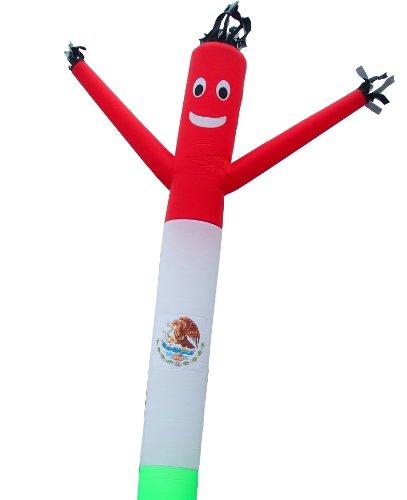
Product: LookOurWay Flag Themed Air Dancers Inflatable Tube Man Attachment, 20-Feet (Blower Not Included)
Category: Toys & Games | Sports & Outdoor Play
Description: Comes with 1 20ft Mexican Flag themed Air Dancers inflatable tube man attachment NO BLOWER.
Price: $81.39
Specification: Product Dimensions:         12 x 2 x 11 inches ; 2.5 pounds    |Shipping Weight: 2.6 pounds (View shipping rates and policies)|Domestic Shipping: Item can be shipped within U.S.|International Shipping: This item can be shipped to select countries outside of the U.S.  Learn More|ASIN: B00ASSF13U|Item model number: 10M0200071|    #53249    in Sports & Outdoor Play Toys